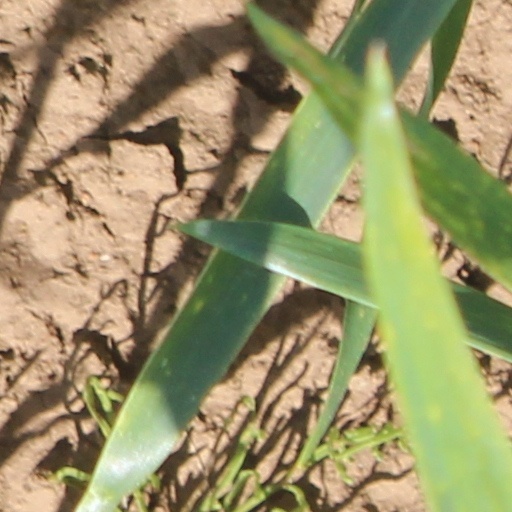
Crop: wheat